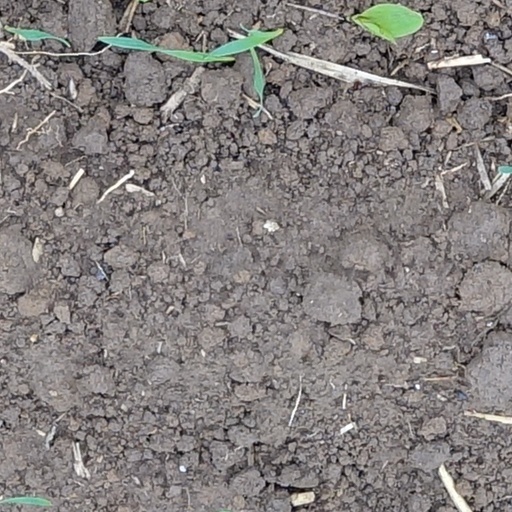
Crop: wheat